Deusi/Bhailo

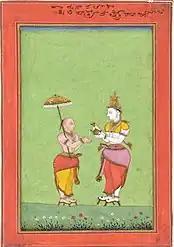
Vamana being blessed by King Bali

According to Hindu mythology, King Mahabali, the great grandson of Hiranyakashipu, the grandson of Prahlada and the son of Virochana was a very generous and intelligent Daitya king of Patala. He once defeated Devas and their king Indra and claimed the throne of Devaloka (heaven). The Devas then went to Lord Vishnu seeking help. After his victory, King Bali decided to perform Ashvamedha ritual. While the ritual was being performed, Lord Vishnu appeared before Bali in his dwarf priest avatar, Vamana. It was customary to donate to a priest or sage during rituals. So, the king asked Vamana to make his wish. Vamana asked for three feet of land. King Bali agreed to donate three feet of land to the Vamana priest.